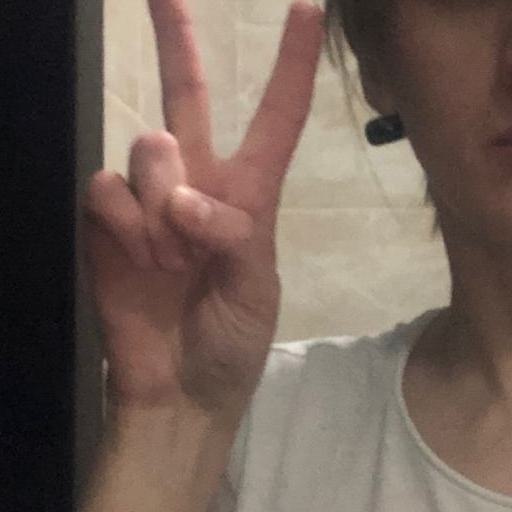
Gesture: peace